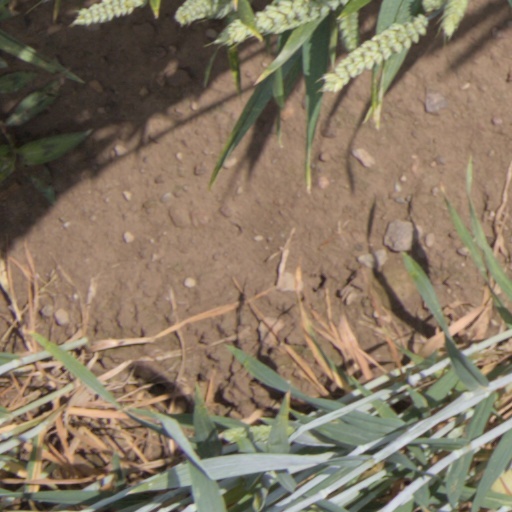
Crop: wheat